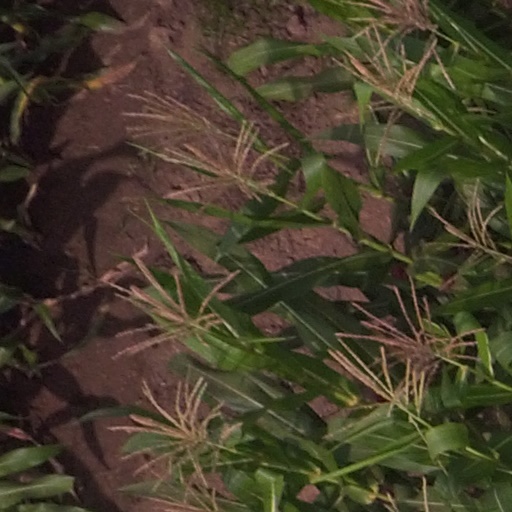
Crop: maize; corn